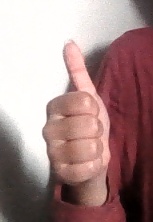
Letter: aleff